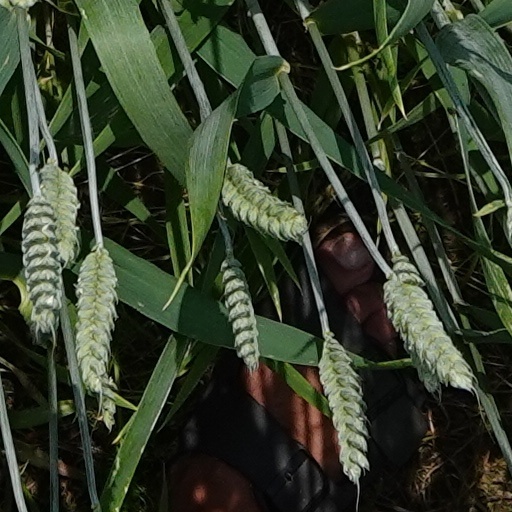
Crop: wheat